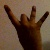
The image shows a hand gesture representing the number 8 in Indian Sign Language.